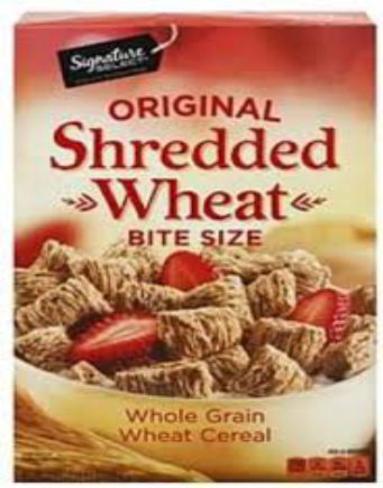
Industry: Food